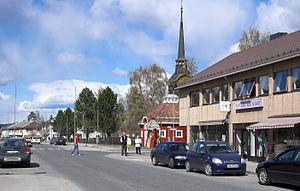
Rena est une localité du comté d'Innlandet, en Norvège. C'est le centre administratif de la commune de Åmot.